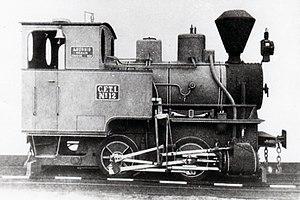
L'inauguration des premières lignes de chemin de fer en Cochinchine, en 1881/1885, excite vite l'imagination des affairistes locaux. Très vite, certains cherchent à créer un réseau de tramways urbain hippomobile à Saïgon, à l'image de ce qui existe alors en France. Une Compagnie du tramway de Saïgon à Govap voit rapidement le jour, avec le soutien de la presse locale : « Beaucoup de gens n'ont qu'une foi très restreinte dans la traction par chevaux qui est celle définitivement adoptée et lui préfèrent la traction vapeur. Nous croyons que s'ils avaient vu l'application de ce dernier système, ils s'empresseraient d'en rabattre beaucoup. Les moindres défauts de la traction vapeur sont de donner à toutes les maisons du trajet parcouru une couleur noirâtre, d'avoir au passage des trains une fumée et une odeur désagréables, un pavé gras et humide, sans compter l'affolement des chevaux des voitures de maitres. Dans les accidents assez nombreux, les tramways à vapeur ont la réputation méritée de ne jamais blesser personne, mais de tuer radicalement ».